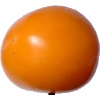
Label: Tomato Yellow 1